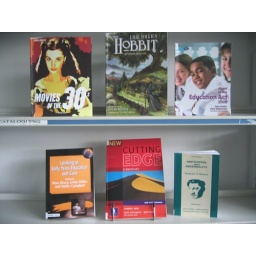
Move your mouse over each book cover and click on the link to search the library catalogue.